Powder measure

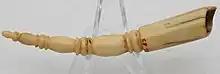
Ivory powder measure used to provide a uniform amount of gunpowder for a muzzle-loading firearm before cartridges were available

A powder measure is a device for dispensing consistent amounts of smokeless powder or black powder as charges for handloading cartridges used as small arms ammunition.